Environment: real
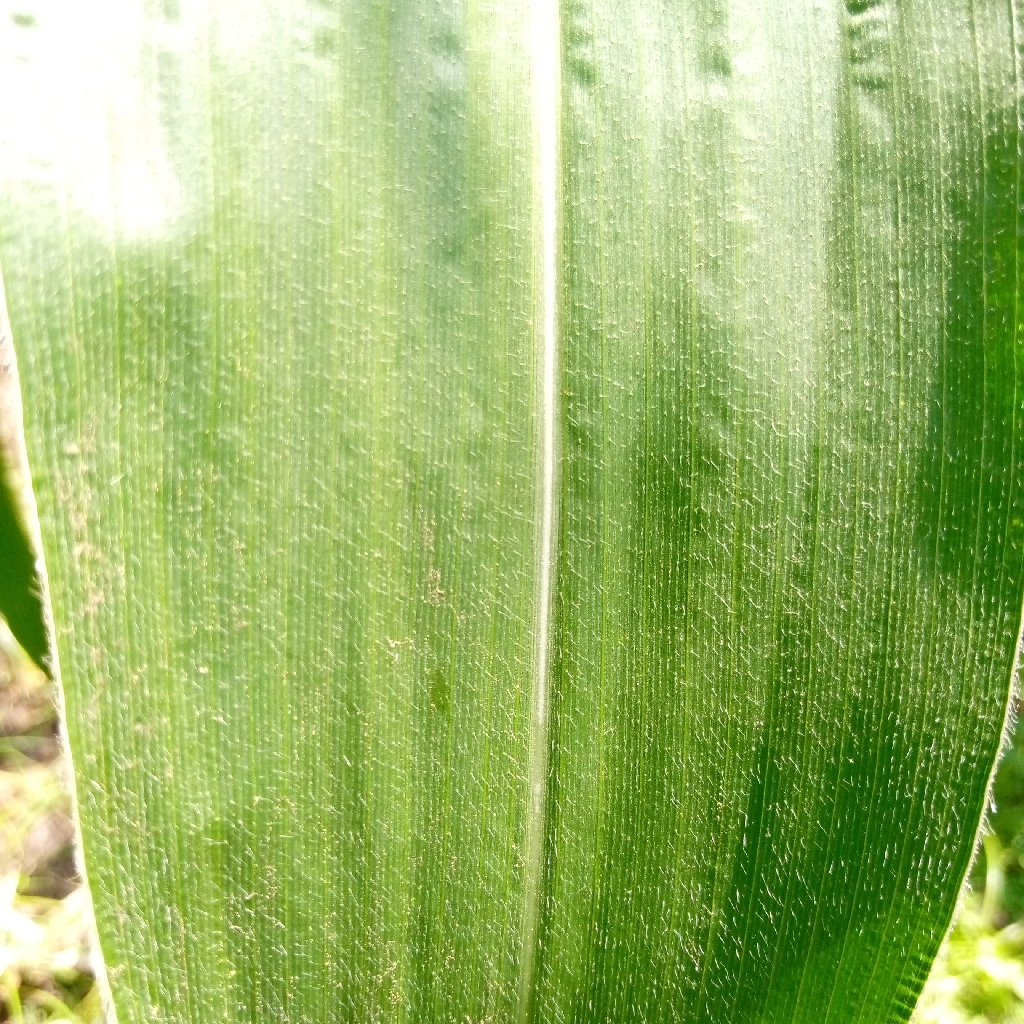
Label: healthy